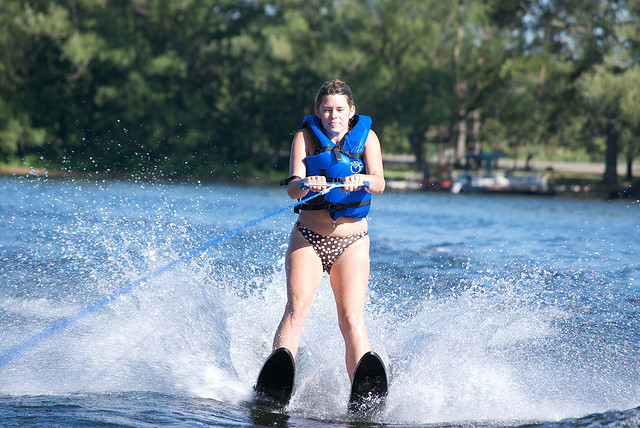
A woman in a bikini riding water skis while being towed by a boat.